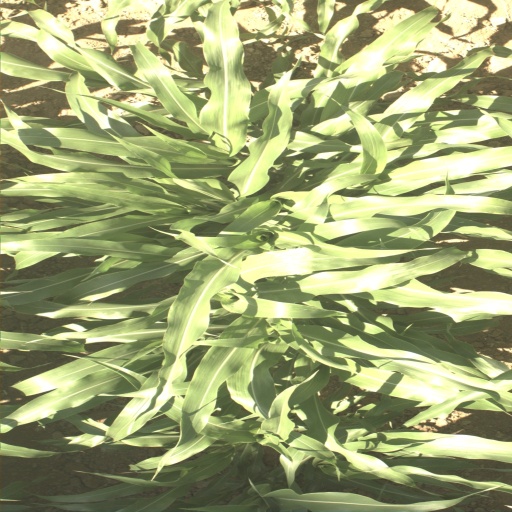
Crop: sorghum